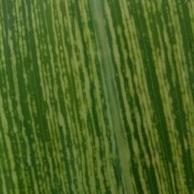
Crop: Maize
Condition: stripe-d